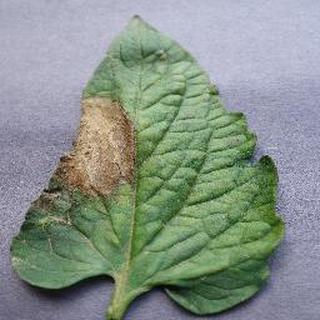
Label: tomato_late_blight